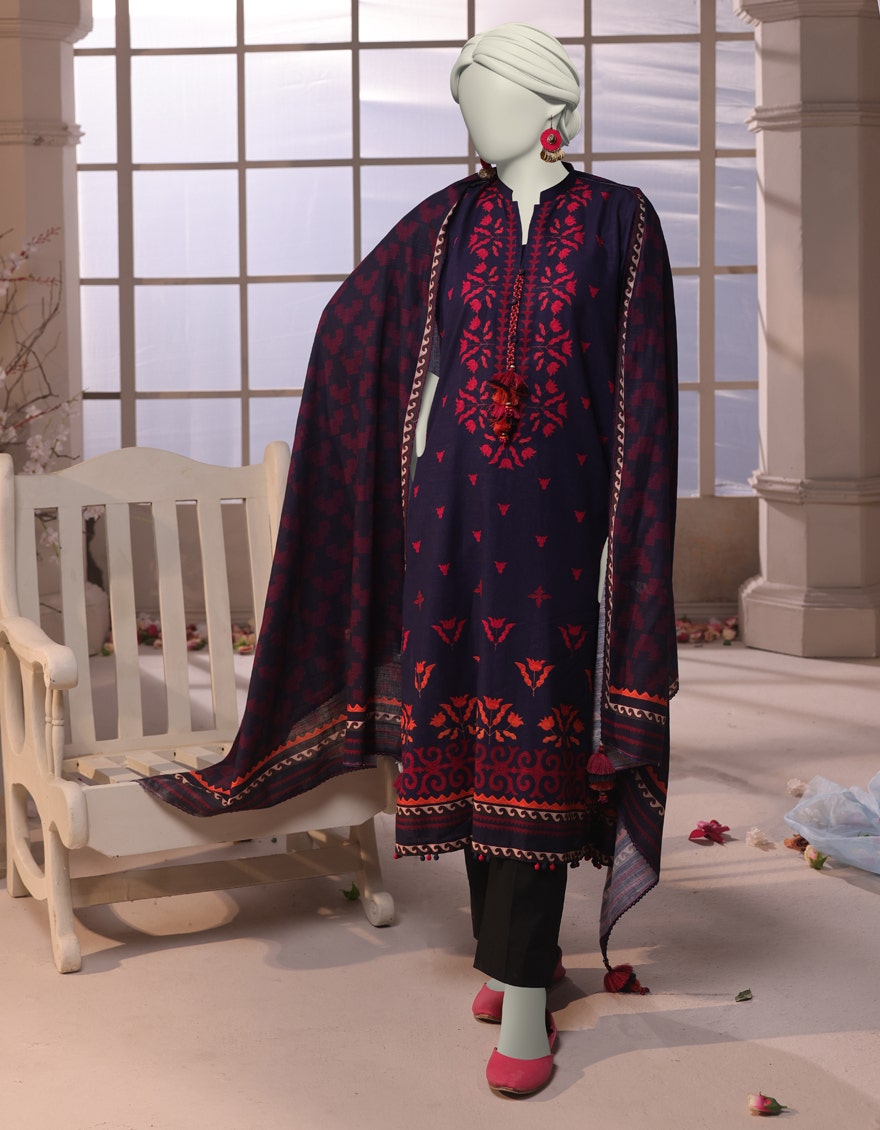
navy red embroidered cotton suit